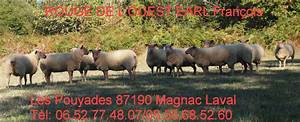
Label: sheep